Jean Roudaut

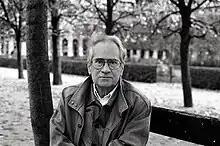
Roudaut in November 2003

Jean Roudaut (born 1 June 1929) is a French writer and professor of French literature who taught in the universities of Thessaloniki, Pisa, and Fribourg. He was born in Morlaix on 1 June 1929.